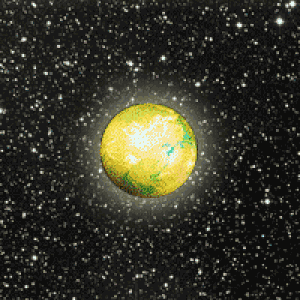
L'expansion terrestre est une ancienne théorie, aujourd'hui obsolète, selon laquelle les déplacements des continents et l'évolution de la lithosphère sont la conséquence d'une augmentation importante et accélérée de la surface et donc du volume de la Terre. La plus récente estimation de l'augmentation de surface est un quadruplement depuis 250 millions d'années, soit un doublement du rayon terrestre durant cette période, pour une croissance actuelle d'environ 20 mm/an.